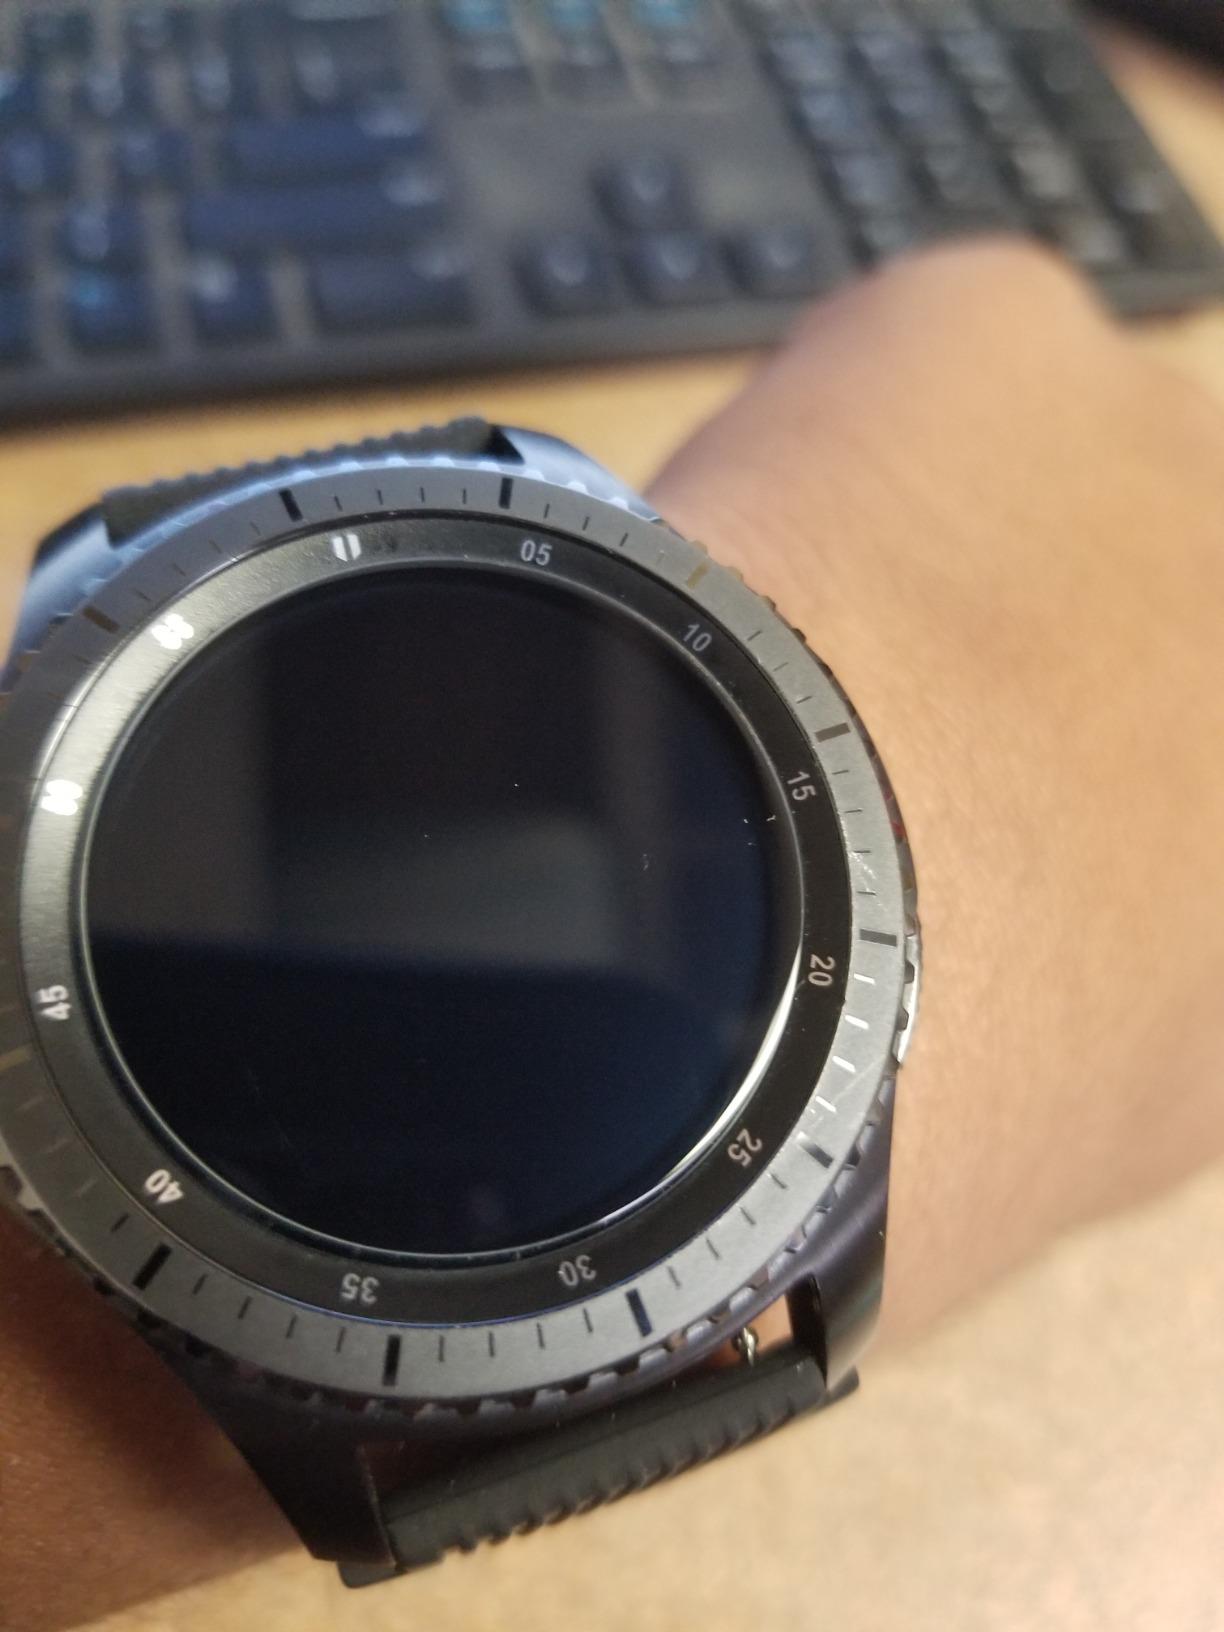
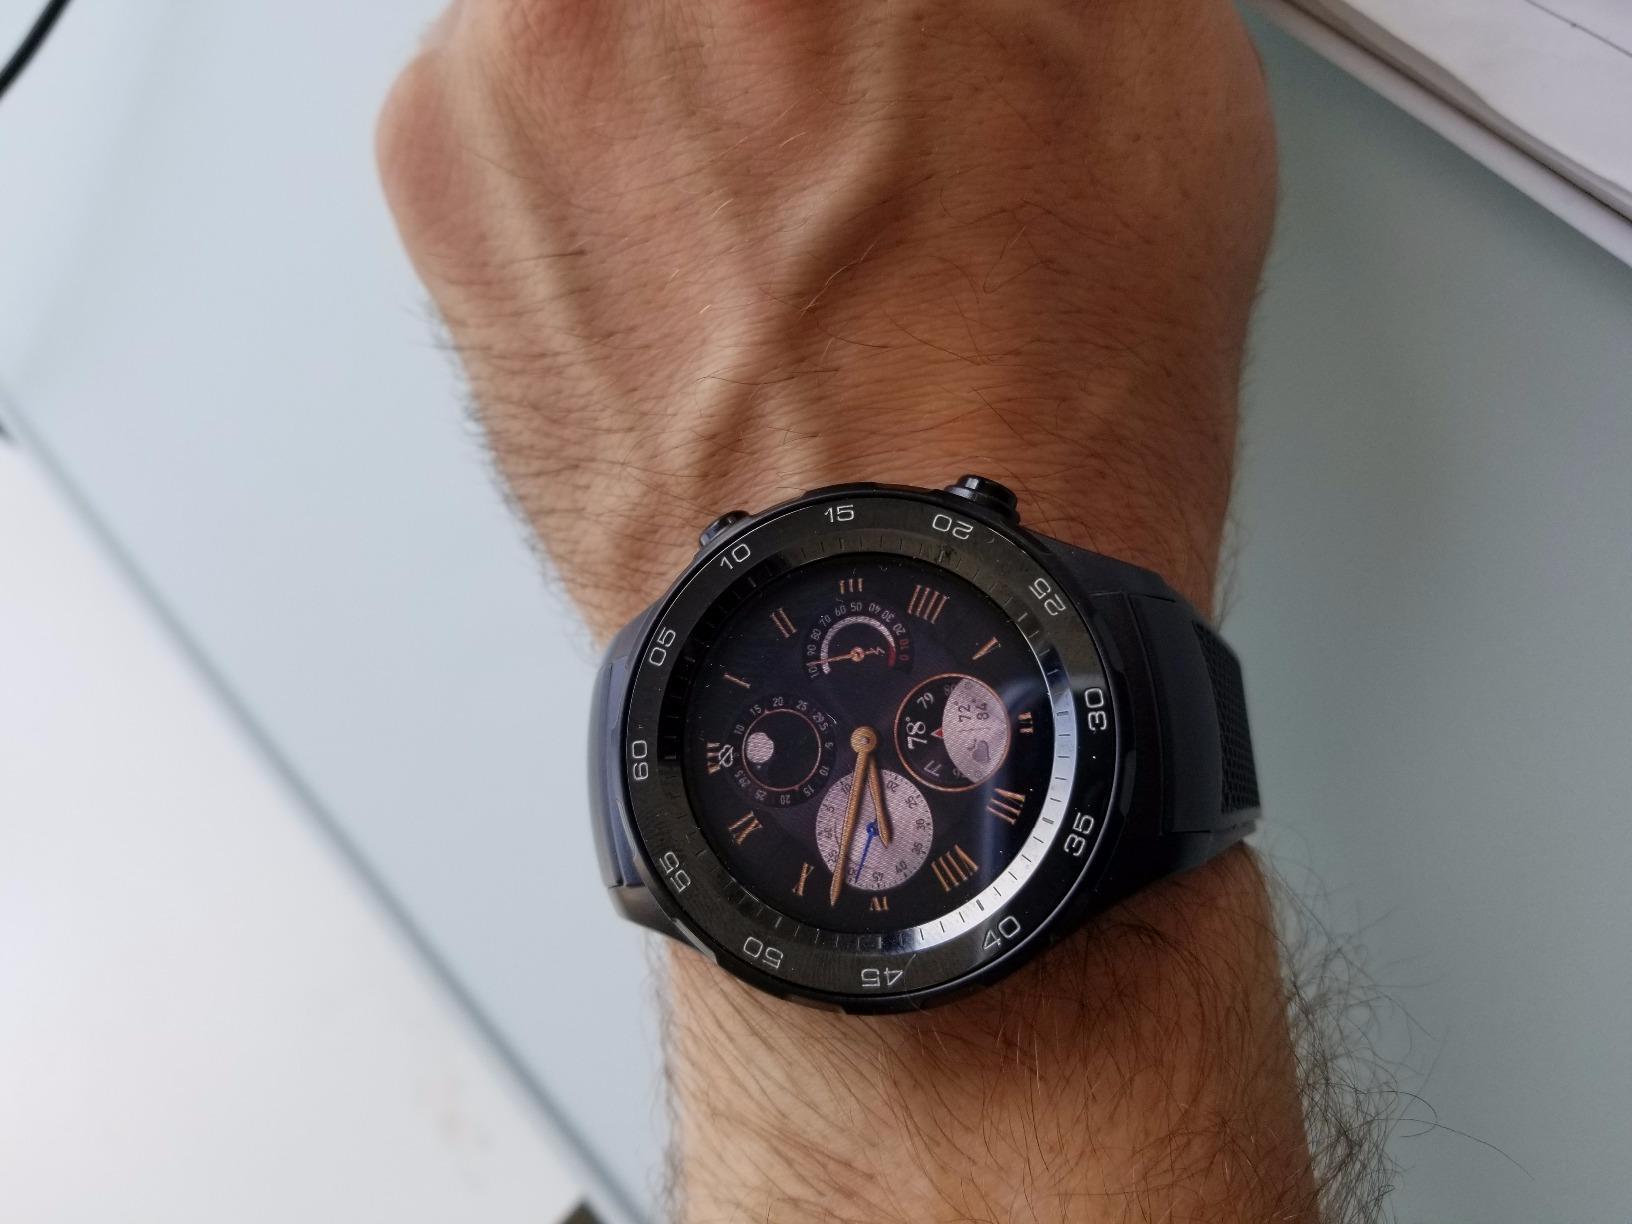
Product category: smartwatch
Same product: no